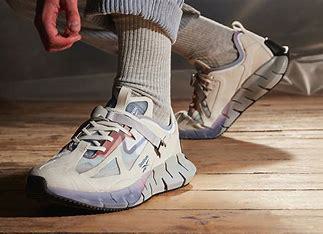
Brand: Reebok
Model: ZIG Kinetica